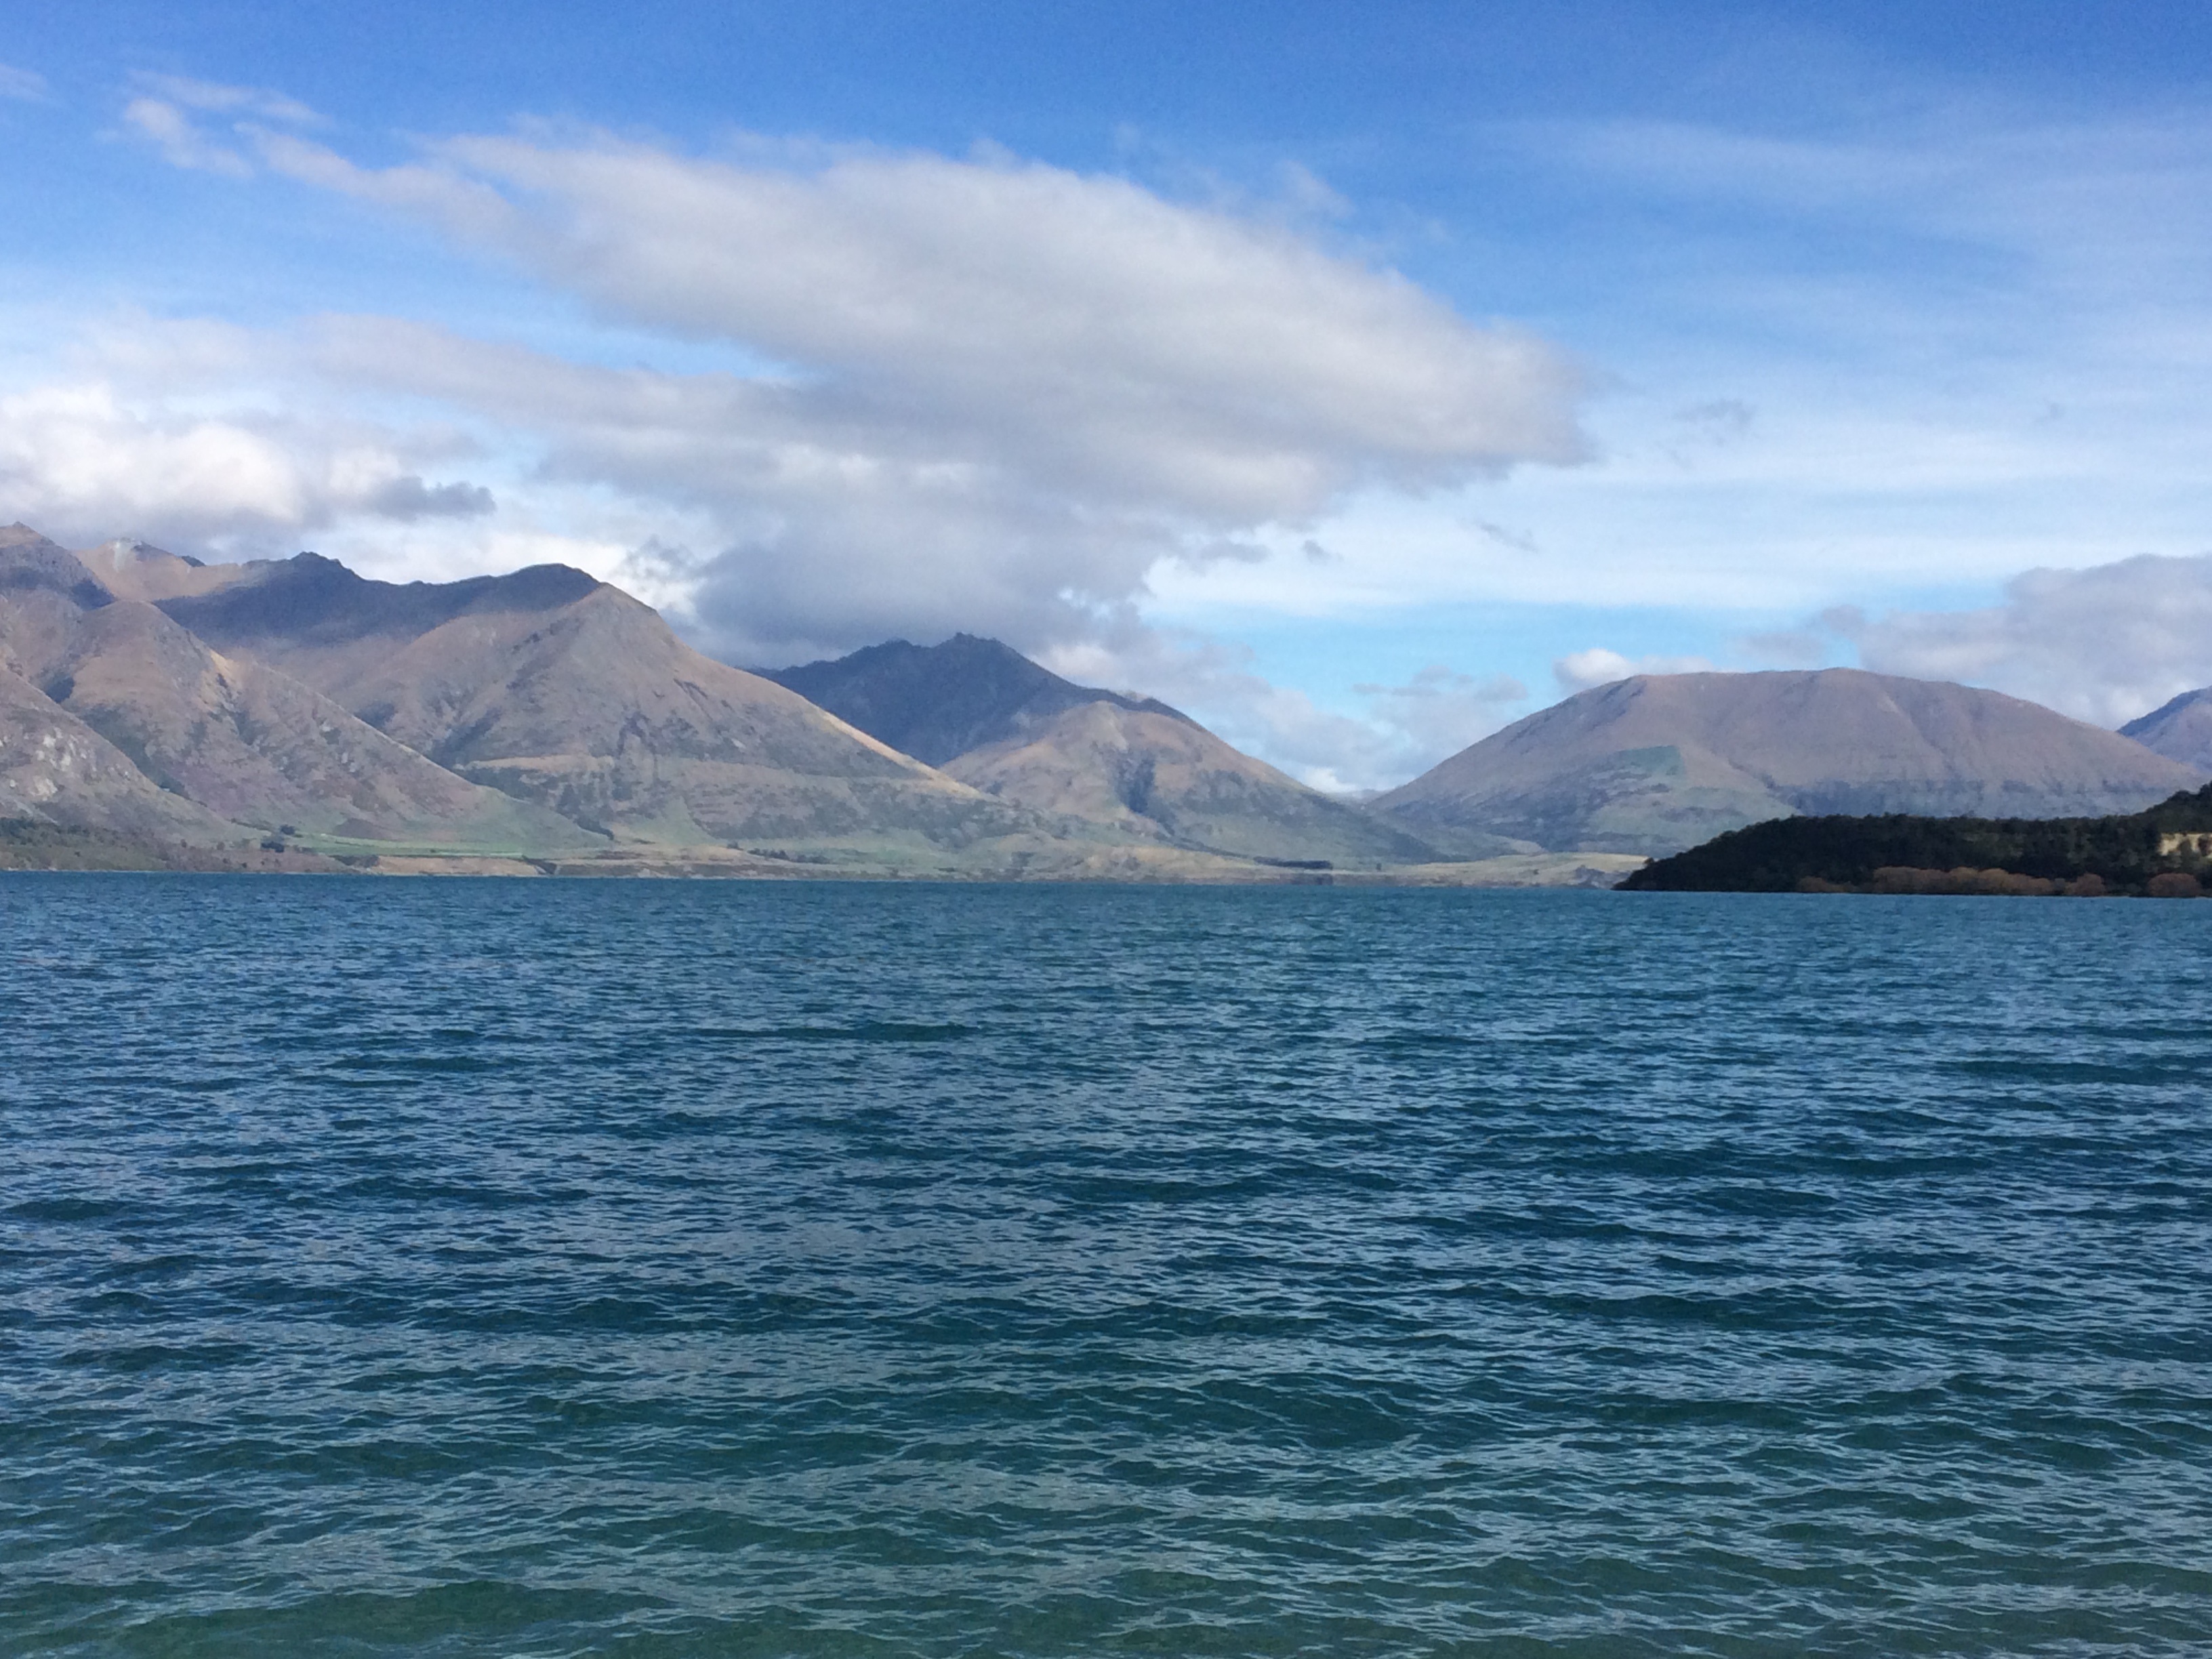
sea, coast, mountain, lake, bay, fjord, reservoir, body of water, loch, cape, landform, geographical feature, glacial landform